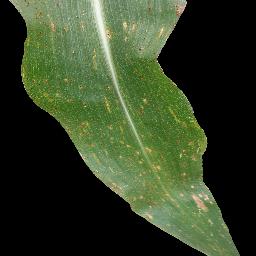
Label: Corn___Common_rust